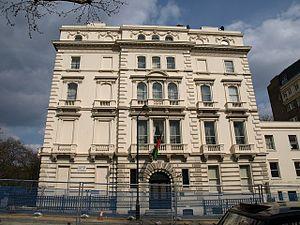
Voici les représentations diplomatiques de l'Afghanistan à l'étranger, hormis les consulats honoraires :